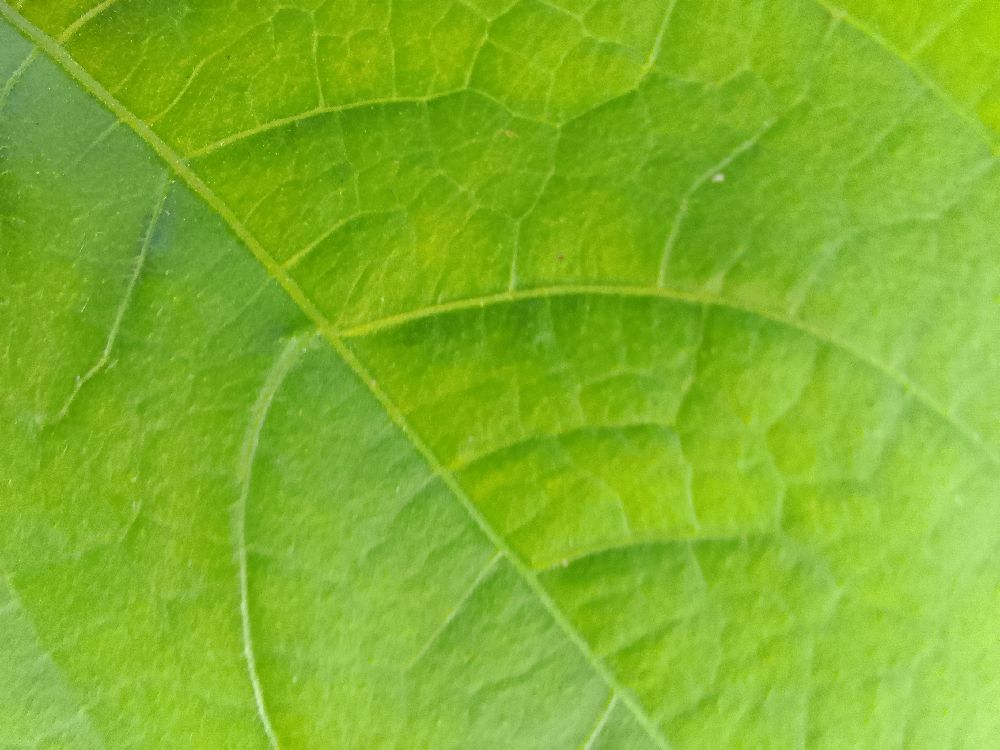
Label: healthy